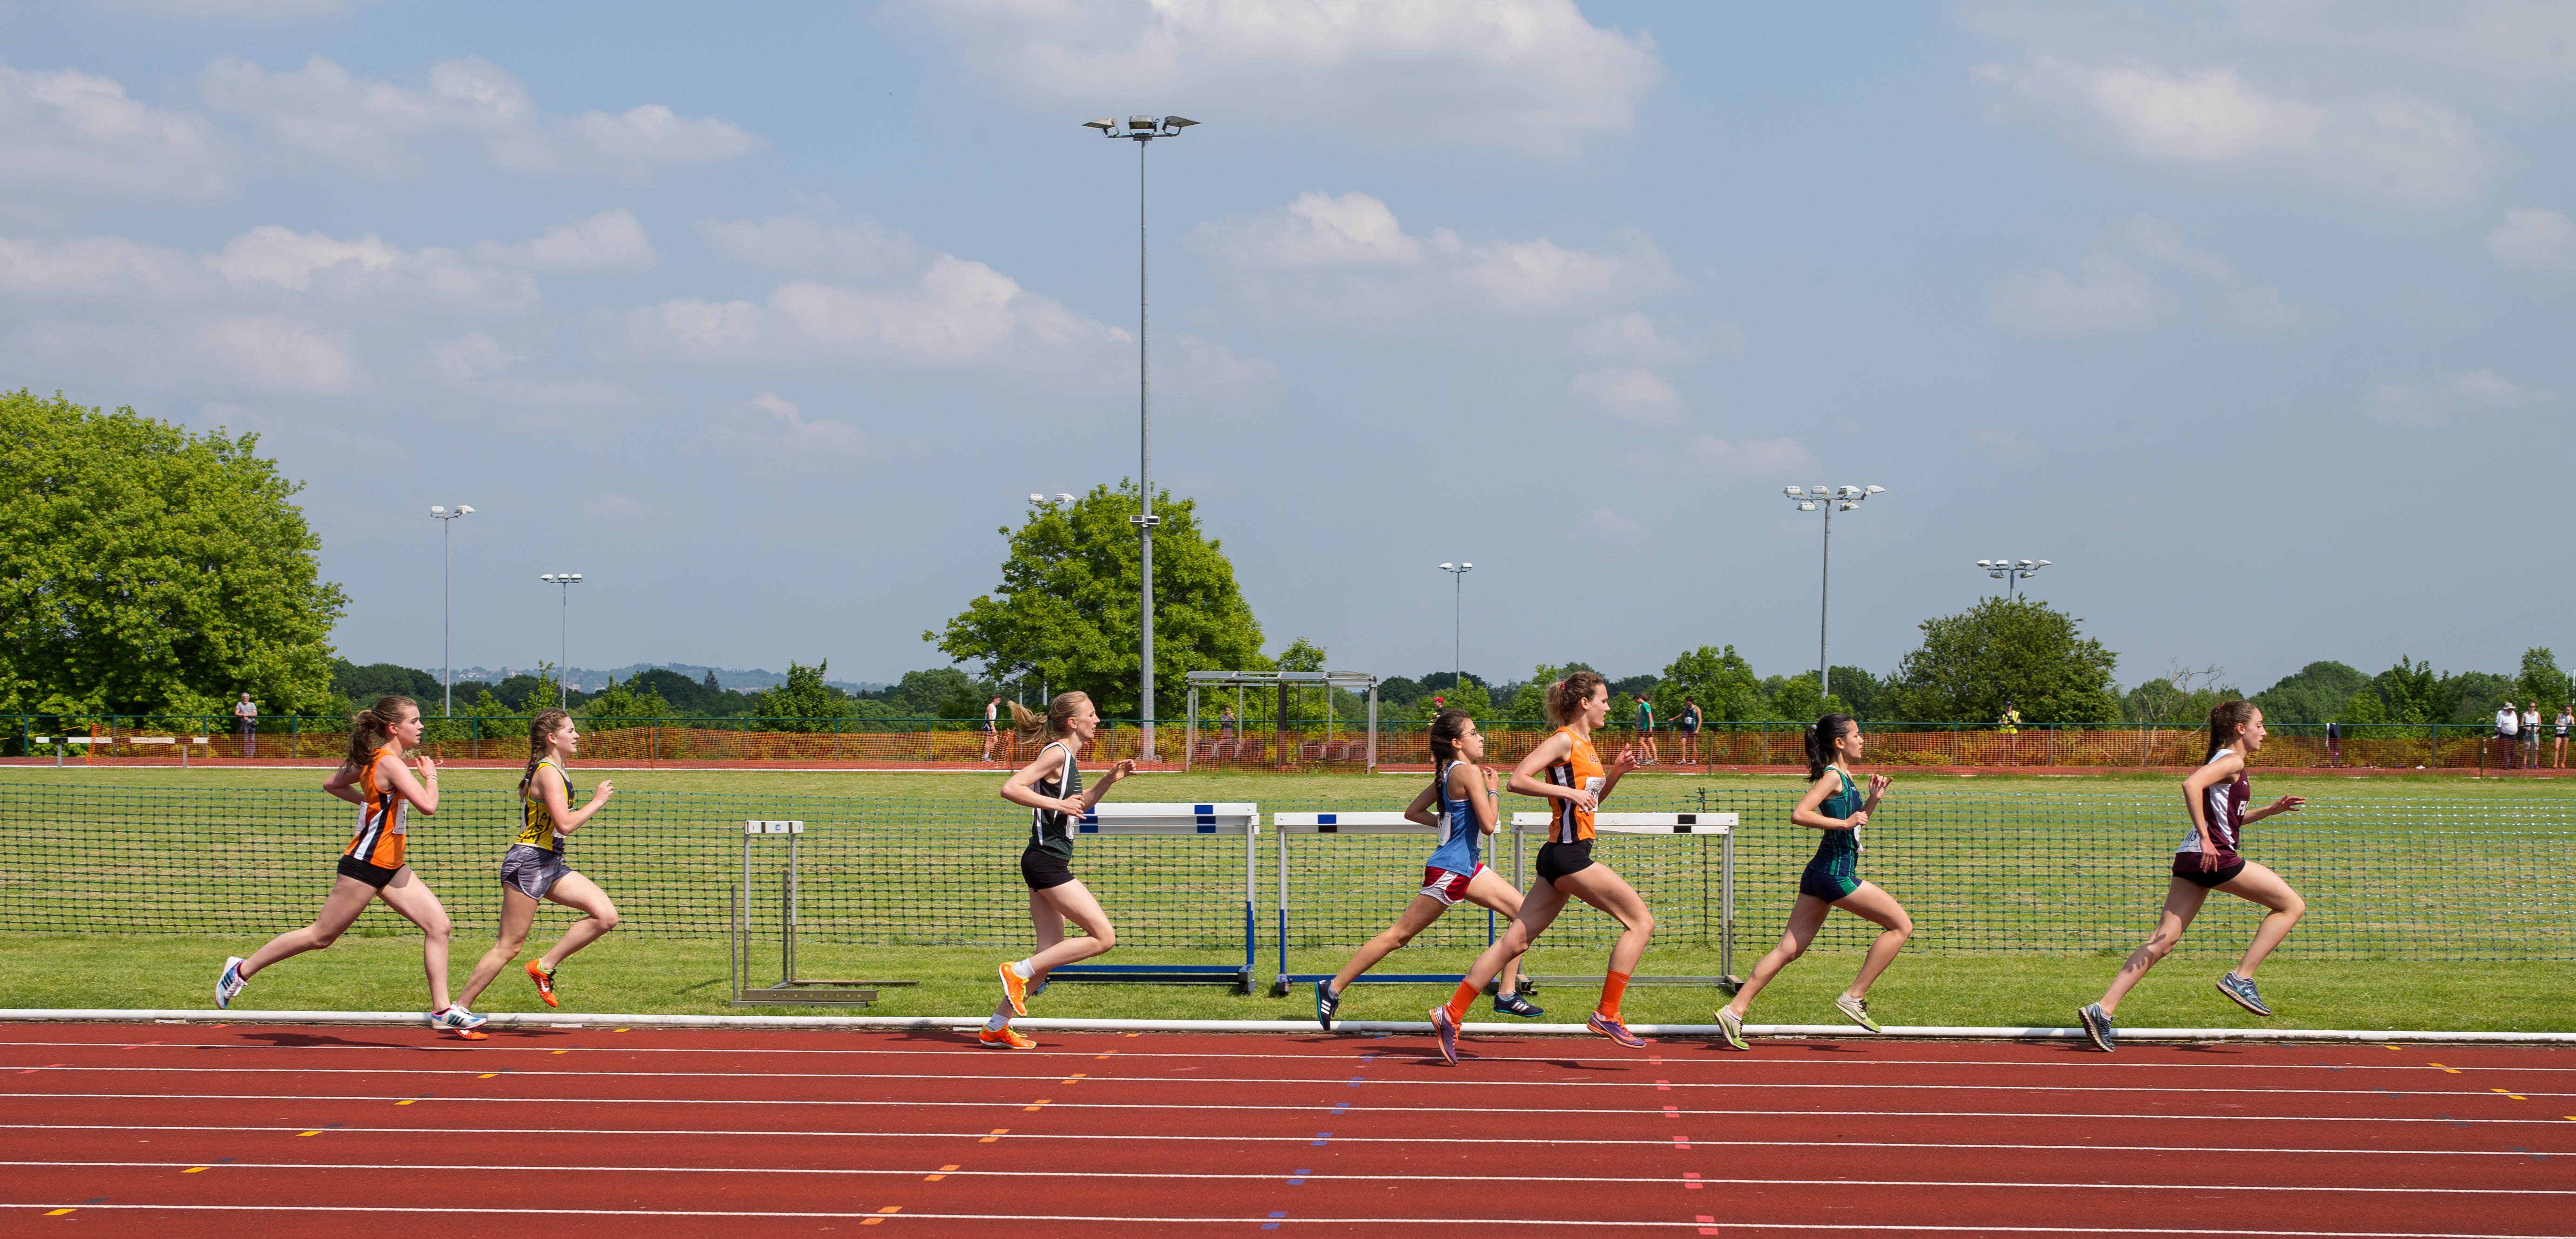
outdoor, track, field, running, jumping, europe, high, runner, ash, england, 2016, race, competition, london, hague, international, girls, m, american, team, sports, boys, racing, 50, school, championship, junior, leica, 240, summilux, varsity, athlete, athletics, athletes, meet, isst, hillingdon, sprint, physical exercise, human action, track and field athletics, middle distance running